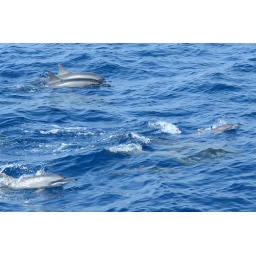
Spinner Dolphins in blue waters off the Kona coast of the Big Island of Hawaii.